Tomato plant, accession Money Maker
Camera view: horizontal (90 deg, fisheye); turntable rotation: 270 degrees
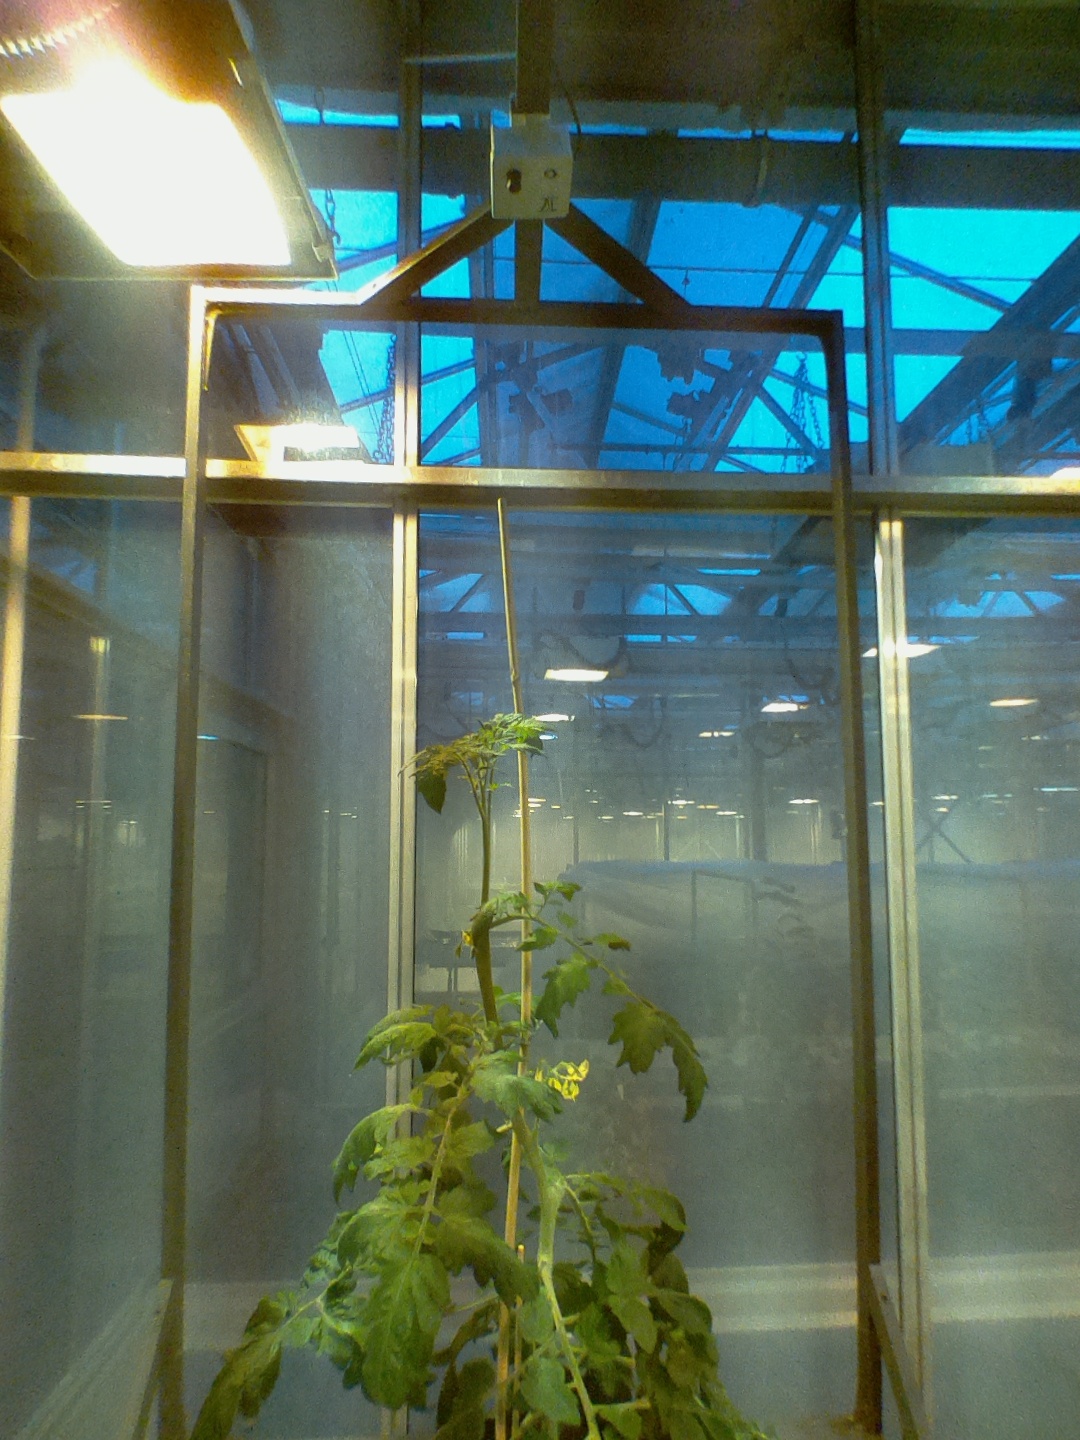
BBCH growth stage 68: Full flowering, 80%-90% of flowers open, more petals falling